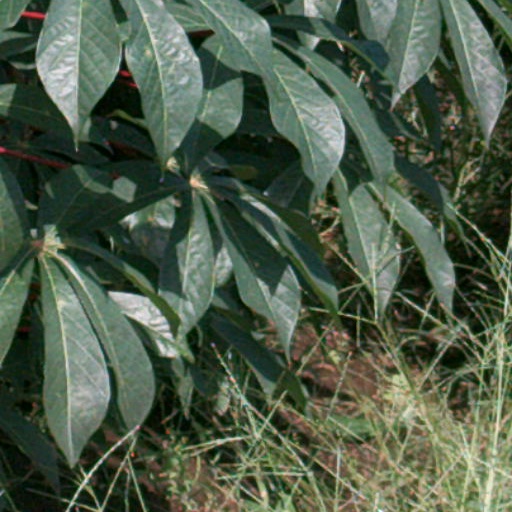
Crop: cassava